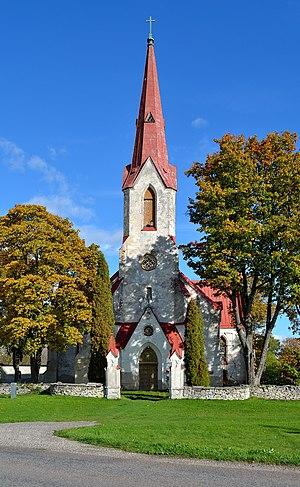
Juuru est un petit bourg de la commune de Juuru du comté de Rapla en Estonie.
La commune de Juuru est une municipalité rurale d'Estonie située dans le Comté de Rapla. Elle s'étend sur une superficie de 152,4 km² et a 1 651 habitants au 1ᵉʳ janvier 2012.